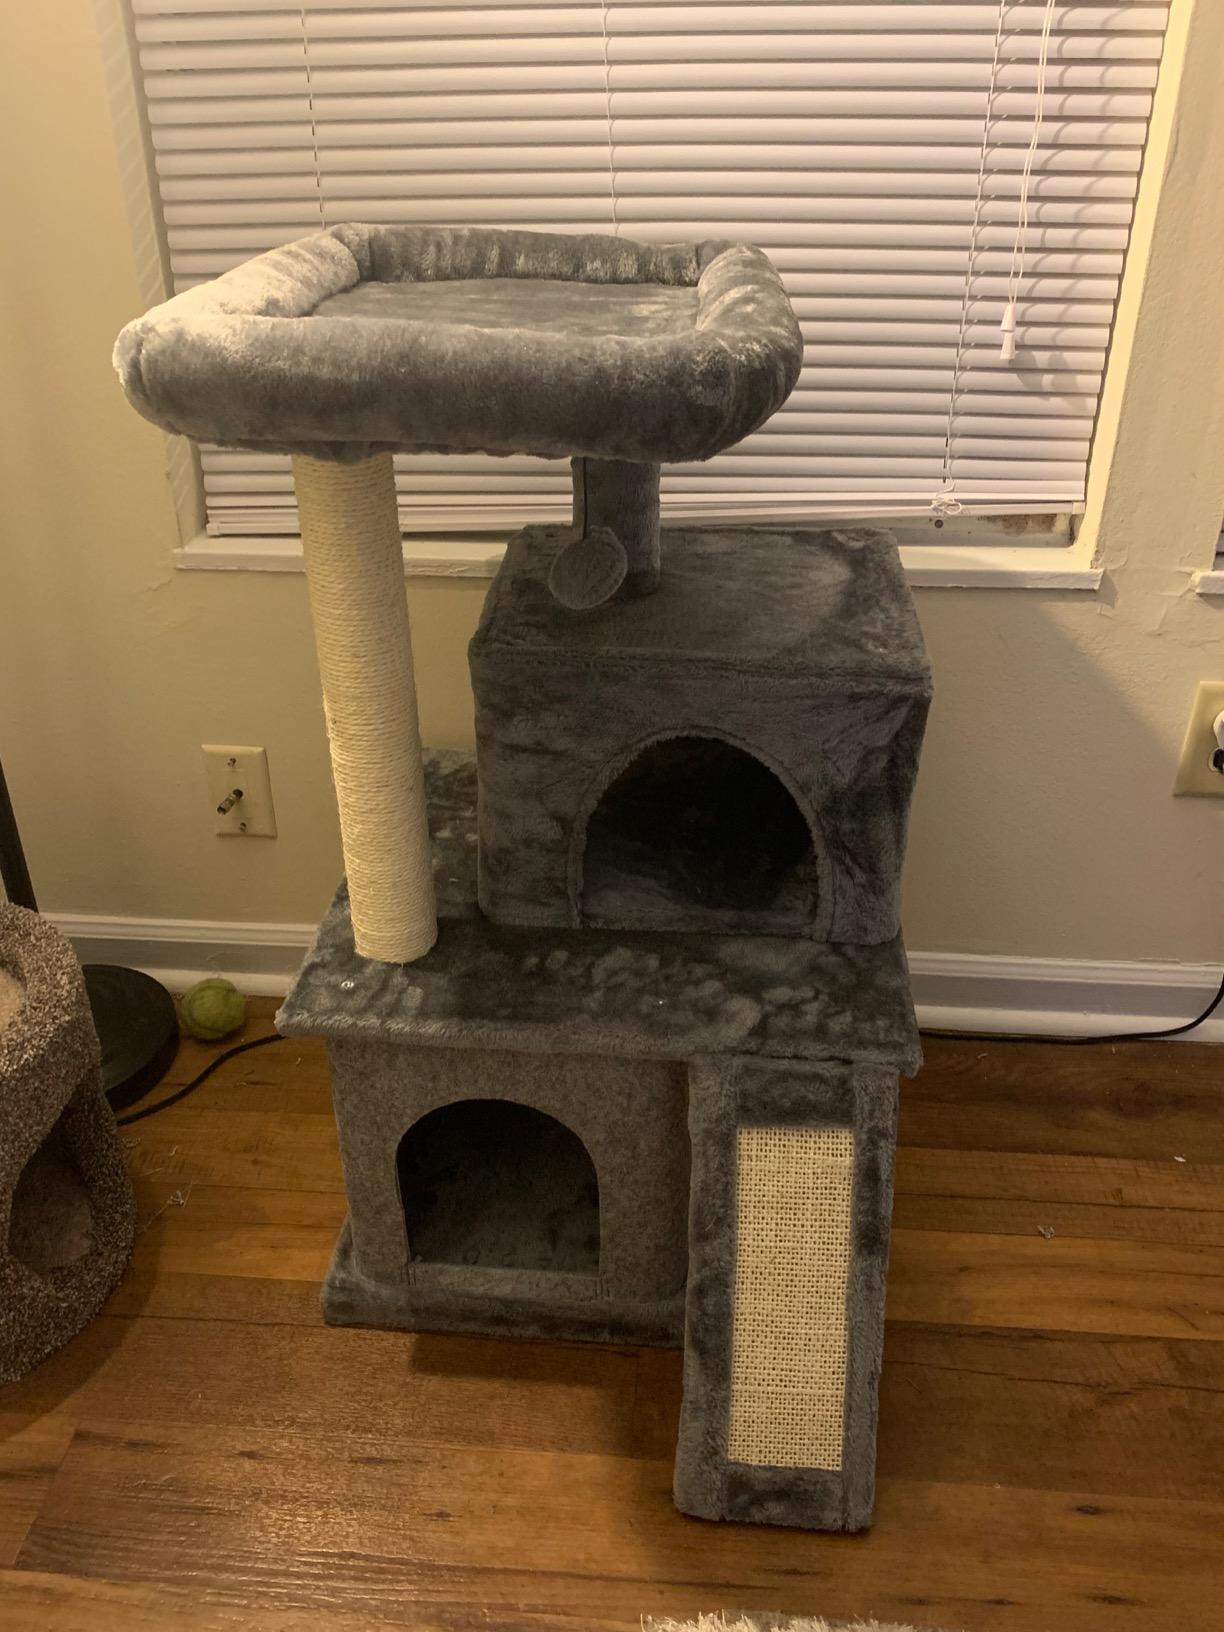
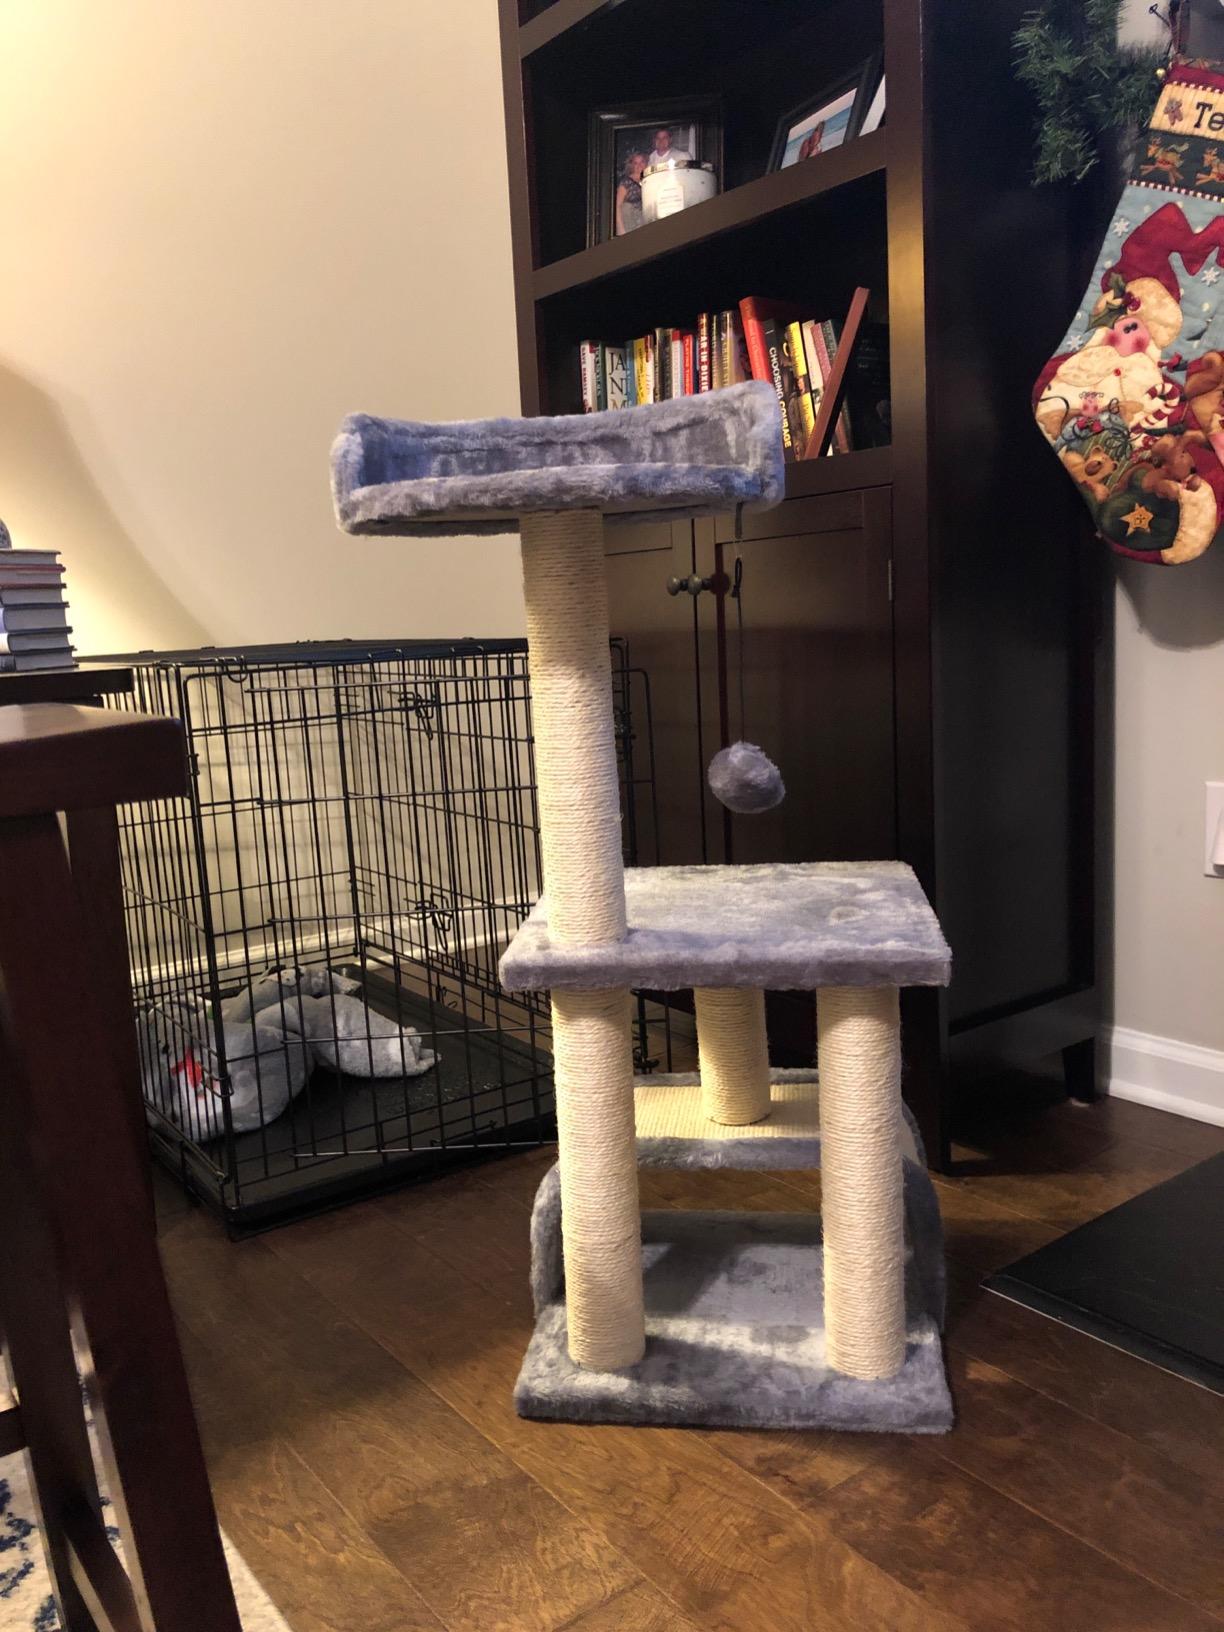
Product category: items_cat tree
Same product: no